Richard Henneberg

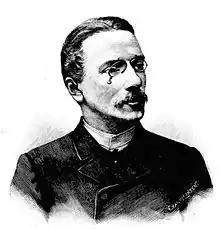
Richard Henneberg. Xylography 1889.

Karl Vilhelm Albert Richard Henneberg (5 August 1853 – 19 October 1925) was a German composer and conductor, who later lived in Sweden.